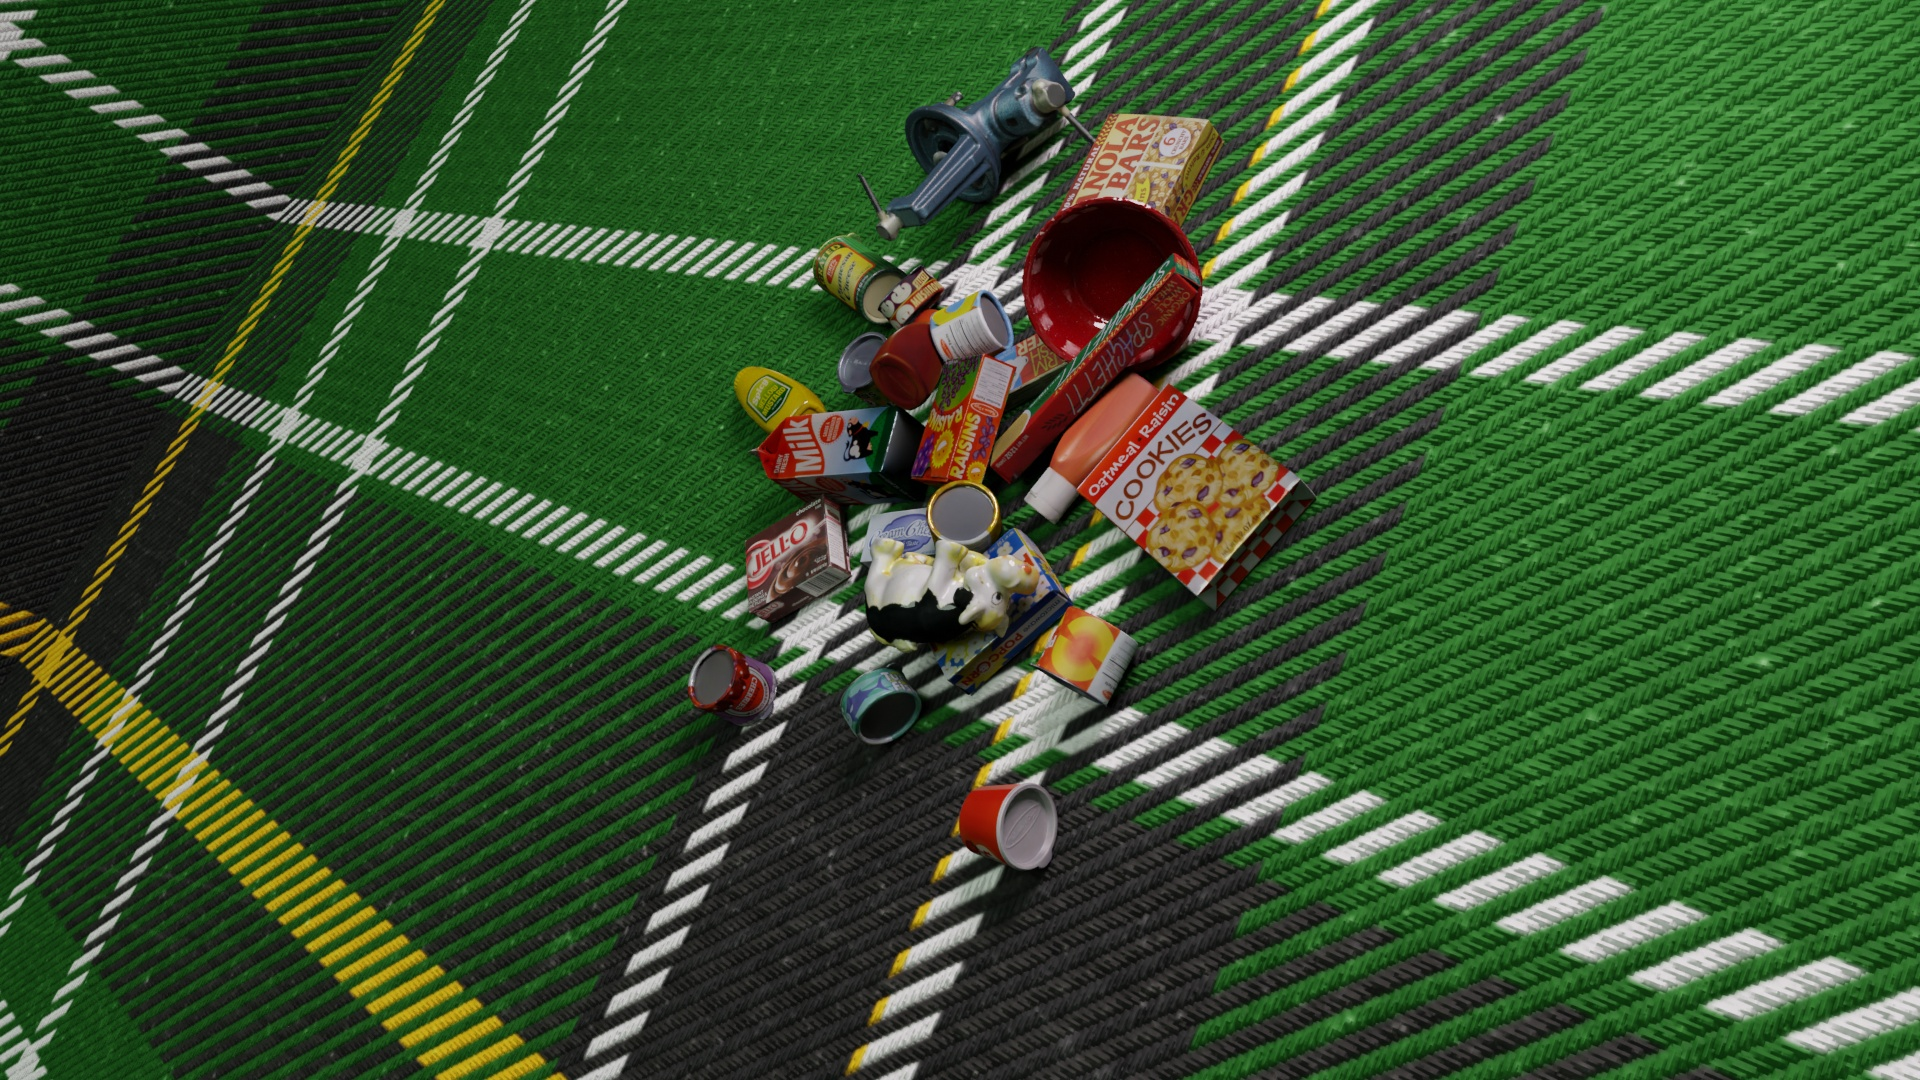
Question:
What are the eight normalized (x, y) image coordinates between 0 and 1 of the cuboid corners for the packaging design of the cream cheese? Your answer should be a list of normalized (x, y) image coordinates between 0 and 1 with bottom face first then top face, all counter-clockwise.
Answer: [(0.452083, 0.475), (0.459896, 0.484259), (0.504687, 0.473148), (0.496875, 0.462963), (0.446354, 0.52037), (0.454688, 0.52963), (0.499479, 0.521296), (0.491667, 0.511111)]